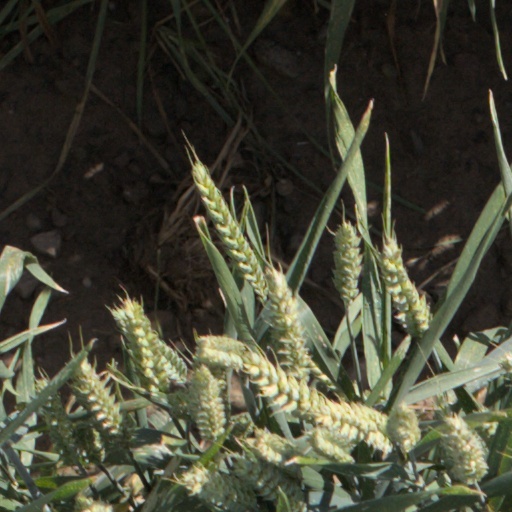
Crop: wheat